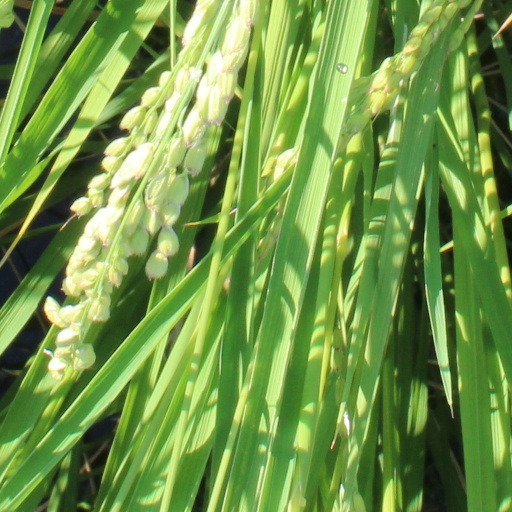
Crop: rice